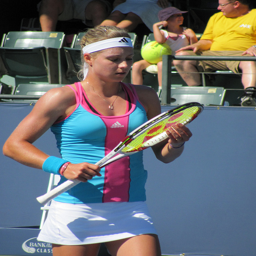
a female wearing a pink and blue top is playing tennis
A woman wearing a short skirt on top of a tennis court.
A tennis player checking the net of her racket.
A female tennis player holding a racket on a court.
a tennis player checking her tennis racket briefly